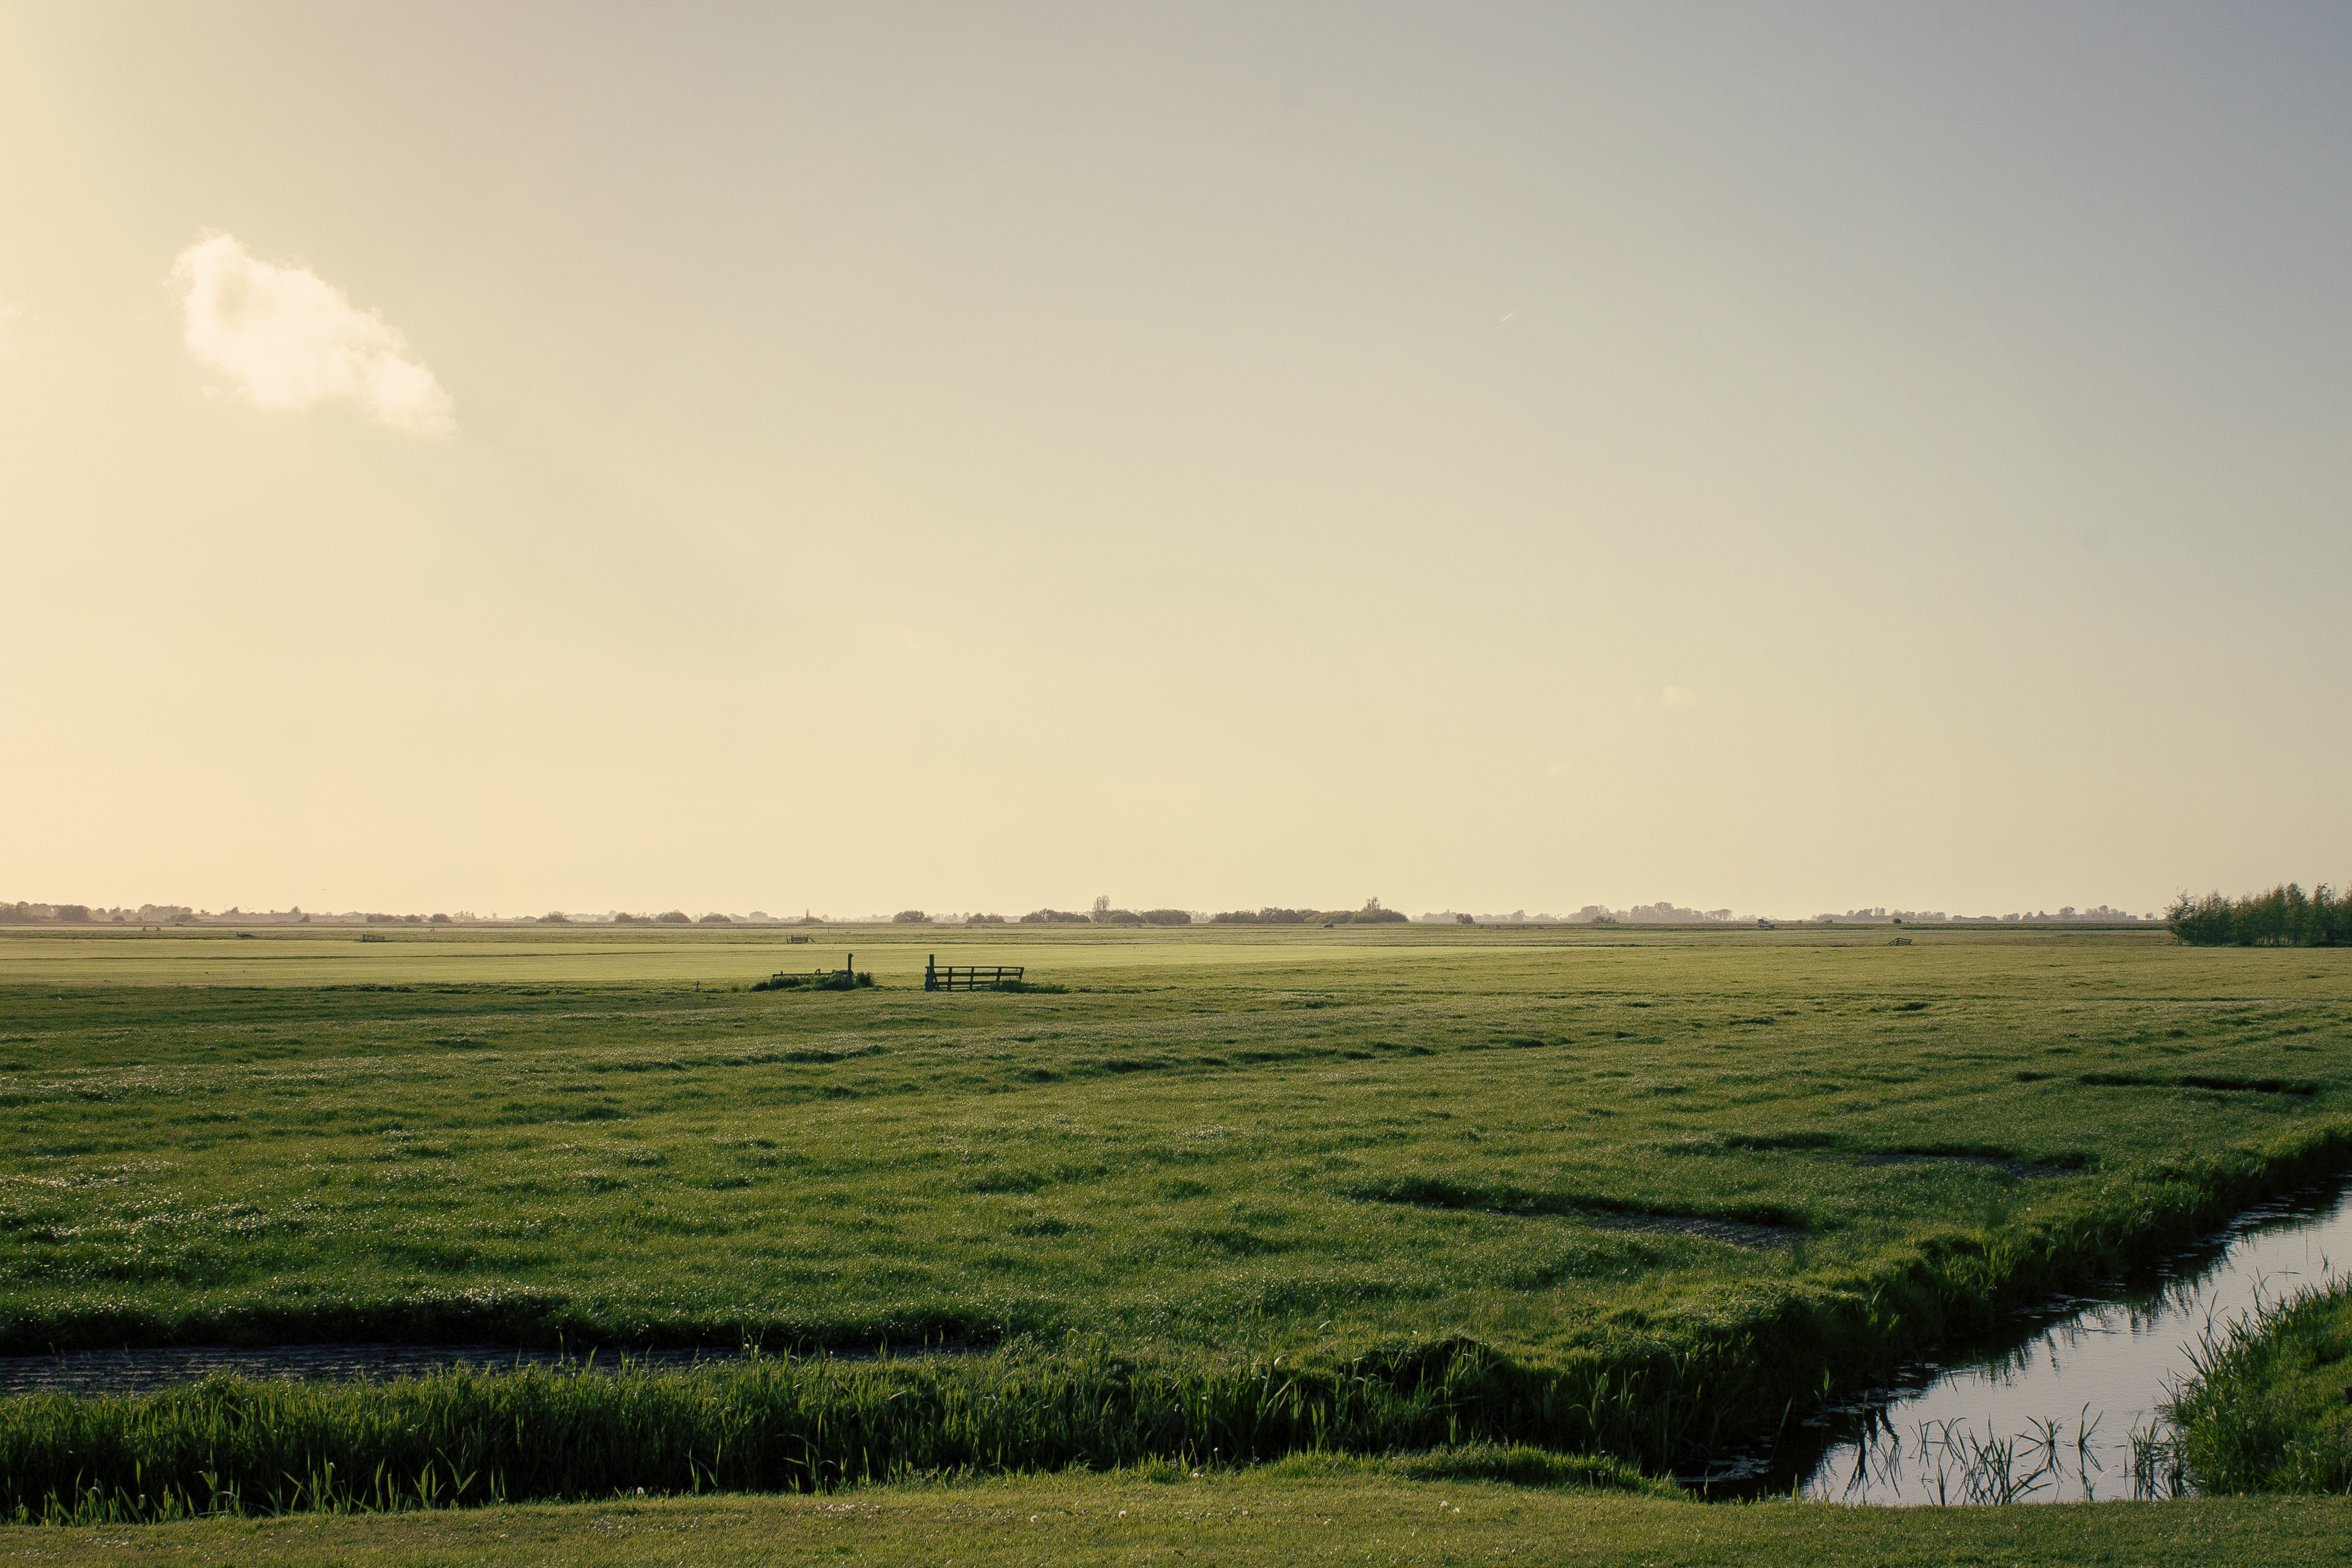
landscape, nature, grass, horizon, marsh, cloud, sky, sun, mist, field, meadow, prairie, sunlight, morning, hill, wind, dawn, spring, green, pasture, blue, agriculture, plain, sunny, holland, netherlands, polder, grassland, wetland, habitat, ecosystem, ditch, friesland, steppe, rural area, paddy field, blue air, natural environment, atmospheric phenomenon, grass family, atmosphere of earth, farmlands